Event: Ecuador Earthquake
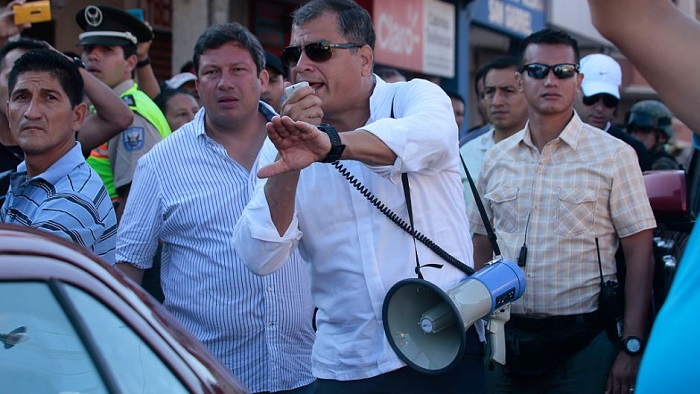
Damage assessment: no_damage